Heartlines

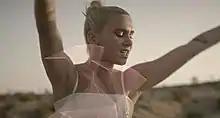
The video utilizes a bio-interactive Microsoft Band from Georgia Nott's ("pictured") movements to convert data into "geometric shapes".

"Heartlines" was written by Georgia and Caleb Nott, who comprise Broods, as well as Lorde (credited under her birth name Ella Yelich-O'Connor) and Joel Little, who was responsible for production. Broods released an acoustic version of the track, and three remixes produced by Cheat Codes, Mount, and Race Banyon. "Heartlines" is a synthpop song with electronic beats in its production. Lyrically, the track explores the tumultuous emotional journey that goes along with a long-distance relationship. Joy Price of "Complex" noted the track's "aggressive and darker sound" from their earlier work. Several publications compared its production to Lorde's 2013 debut album "Pure Heroine".